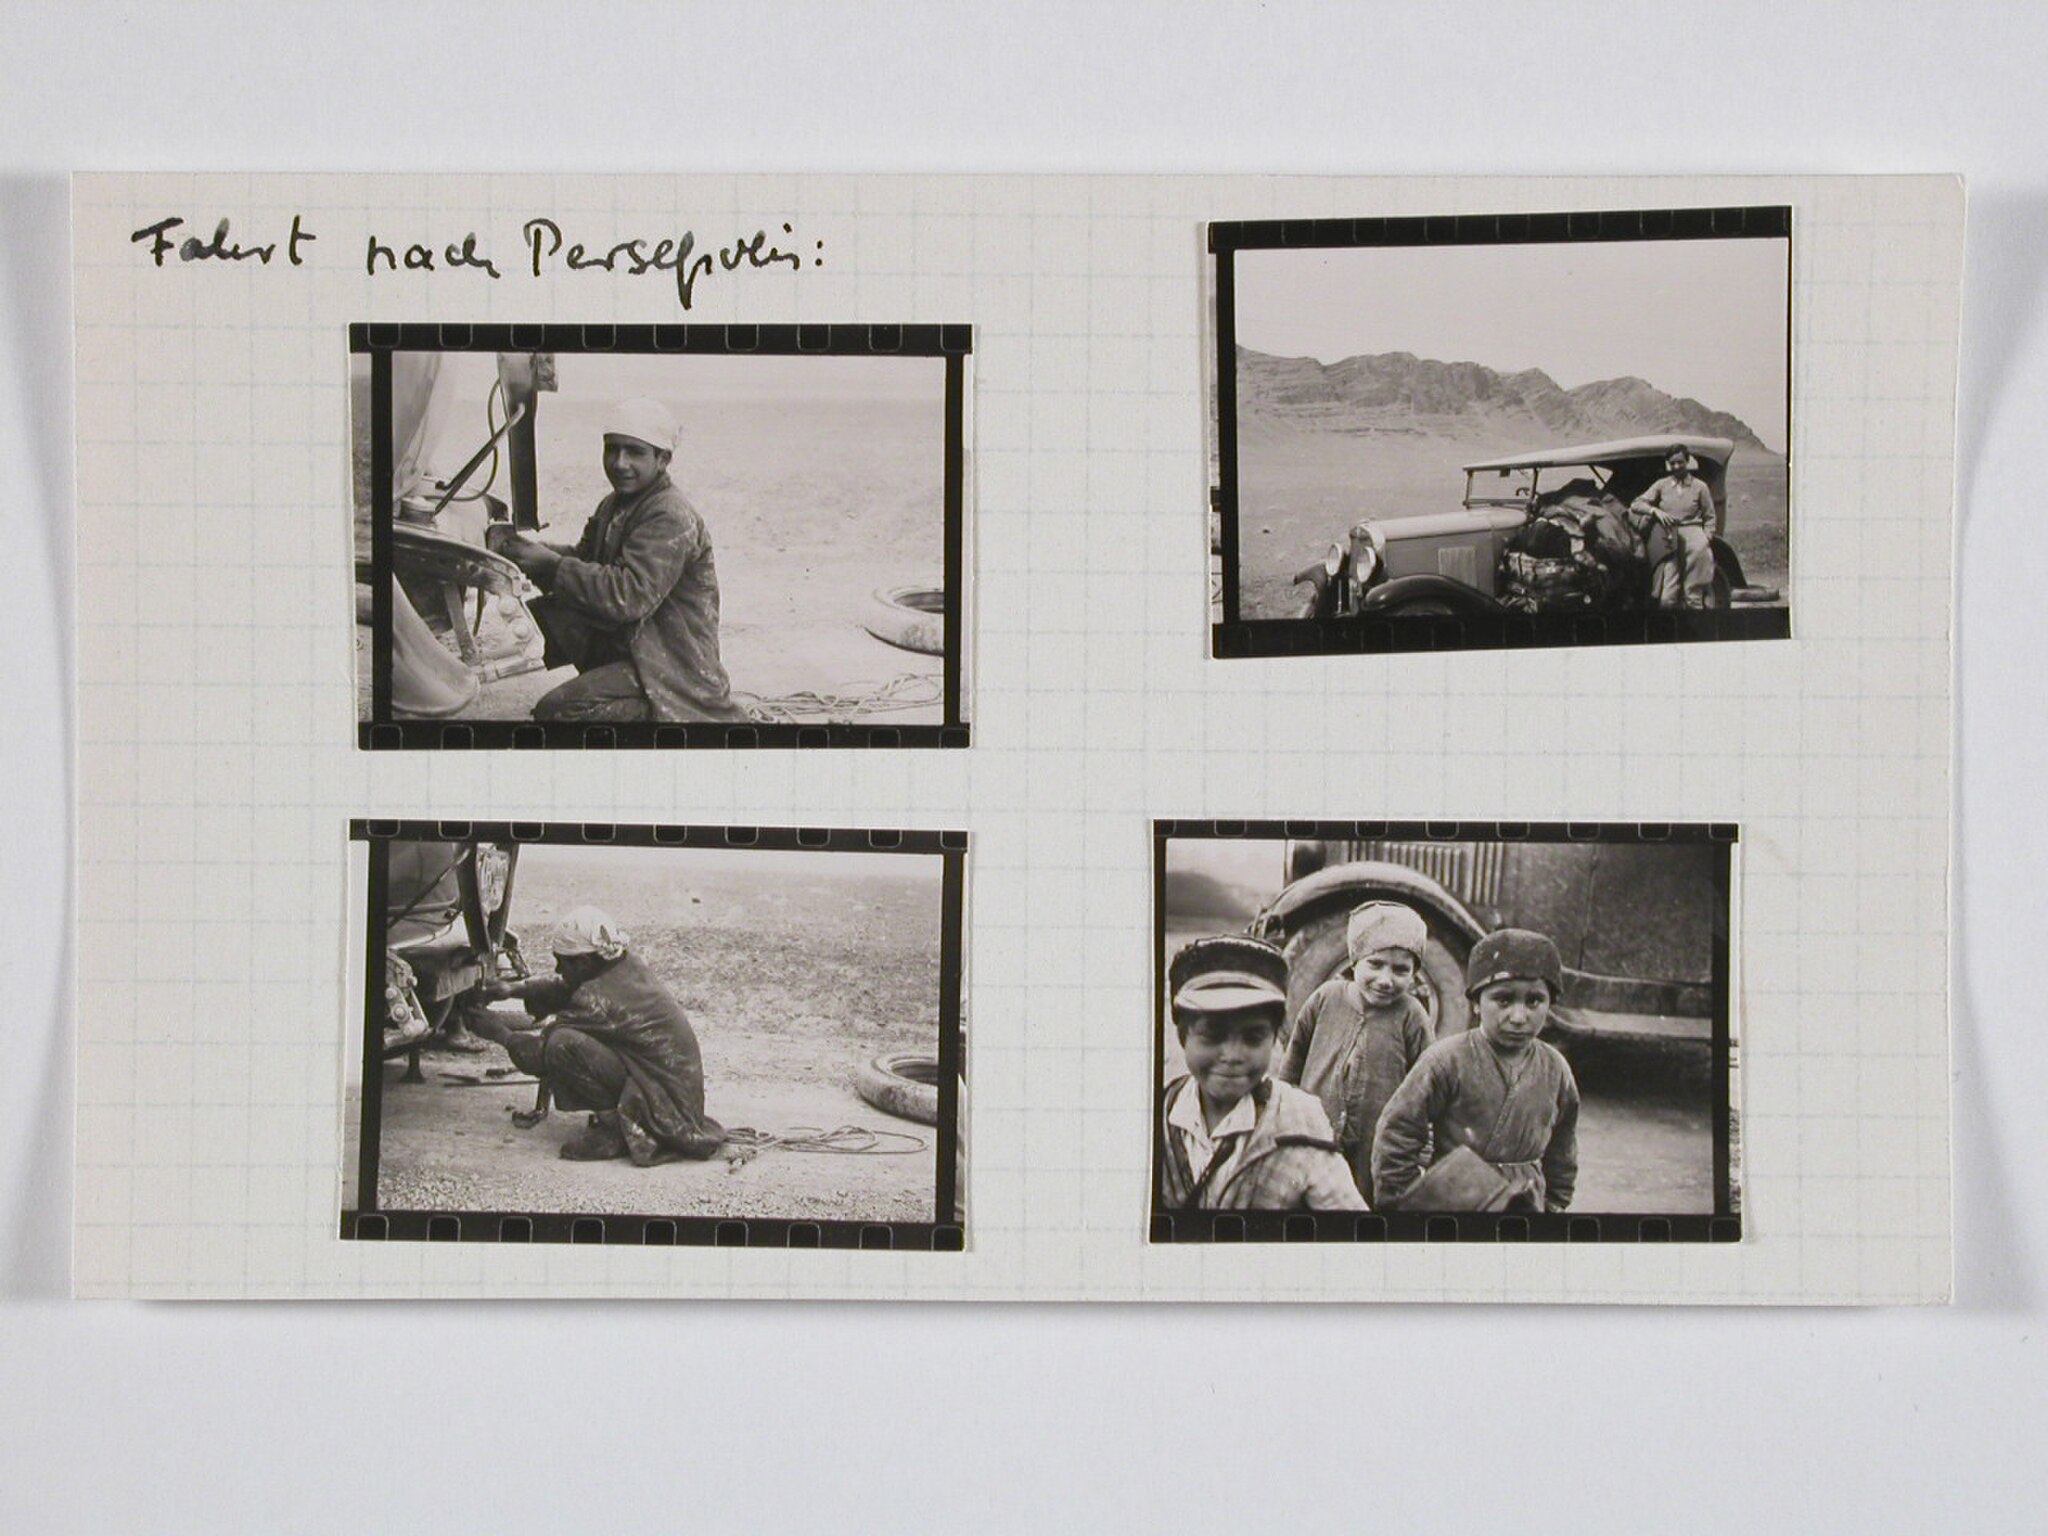
Title: CH-NB - Persien, Persepolis- Automobil von Annemarie Schwarzenbach - Annemarie Schwarzenbach - SLA-Schwarzenbach-A-5-04-130
Description: Persien, Persepolis: Automobil von Annemarie Schwarzenbach; Karteikarte: Annemarie Schwarzenbach vor ihrem Automobil; Kinder vor Automobil
Date: from 1933 until 1934
Categories: Persepolis, Author died more than 70 years ago public domain images, Media contributed by the Swiss National Library, CC-PD-Mark, All media supported by Wikimedia CH, GWToolset Batch Upload, CH-NB-Annemarie Schwarzenbach, Photographs by Annemarie Schwarzenbach - Iran